Clelio Darida

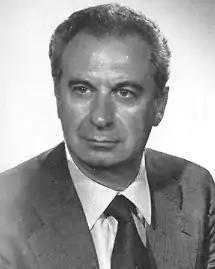
Clelio Darida

Clelio Darida (3 May 1927 – 11 May 2017) was an Italian politician. He was mayor of Rome and minister of the Italian Republic.